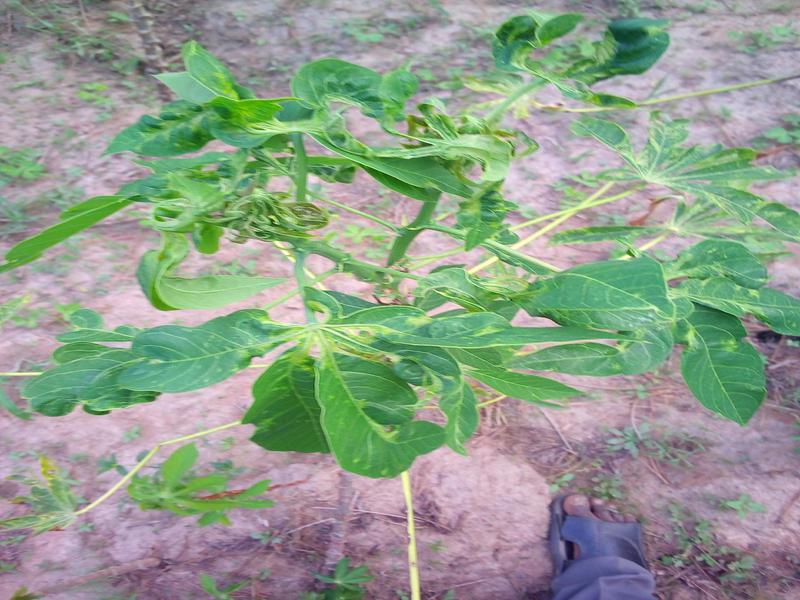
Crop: cassava
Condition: mosaic_disease